Dublin Institute for Advanced Studies

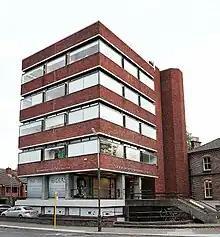
Dublin Institute for Advanced Studies, School of Theoretical Physics

The Dublin Institute for Advanced Studies (DIAS) is a statutory independent research institute in Dublin, Ireland. It was established, under the Institute For Advanced Studies Act 1940, by the government of the then Taoiseach, Éamon de Valera.